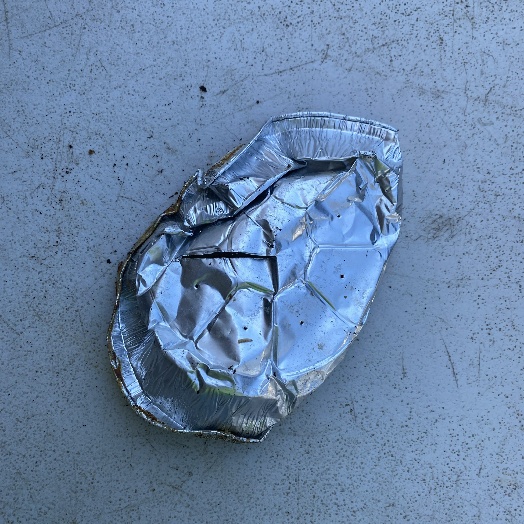
Label: Metal